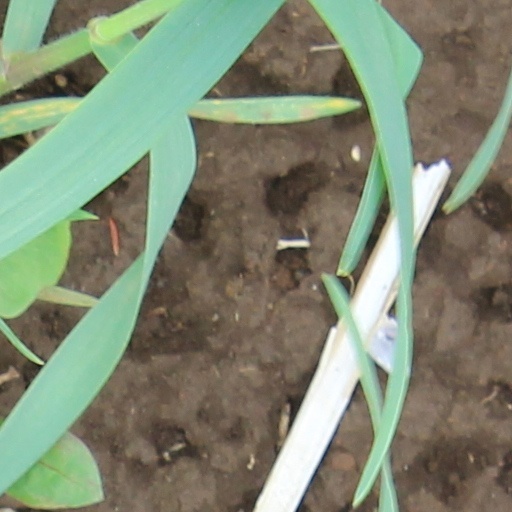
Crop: wheat